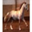
Label: horse